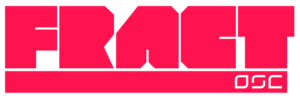
Fract OSC est jeu vidéo de puzzle, d'exploration et de rythme développé par Phosfiend Systems. Ce jeu vidéo indépendant est sorti en avril 2014 sur les plateformes Microsoft Windows et OS X.